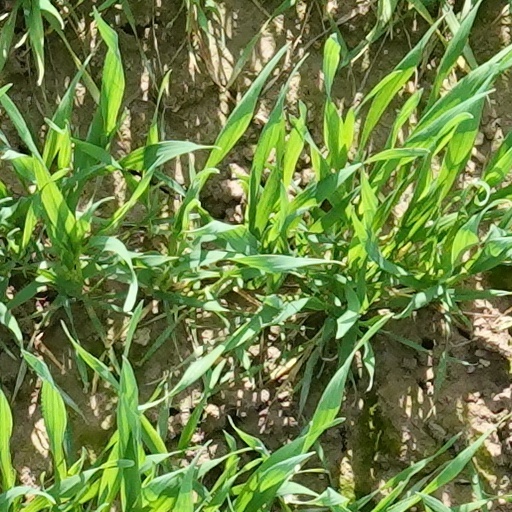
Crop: wheat